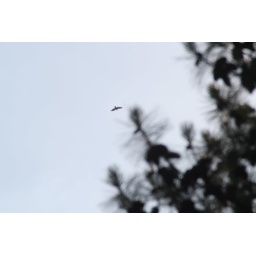
Hawk flying high over pine trees